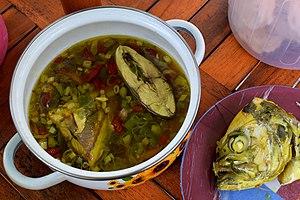
Le pindang est un mode de cuisson indonésien consistant à porter à ébullition des aliments dans du sel et un mélange d'épices et de condiments. Originaire de Palembang, dans le Sumatra du Sud, cette recette est traditionnellement employée pour cuire du poisson ou des œufs et permet de mieux conserver les aliments. C'est aussi le nom d'une soupe.